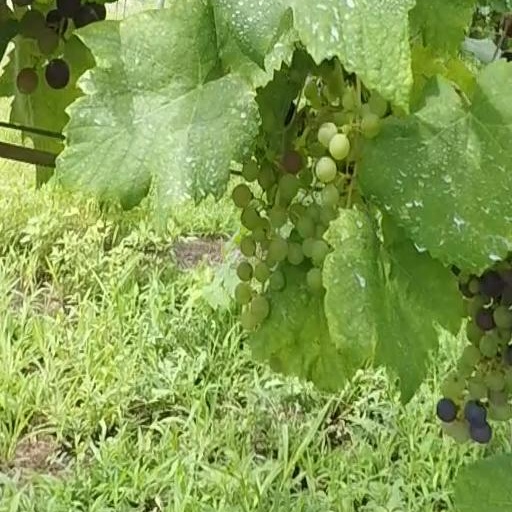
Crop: grape